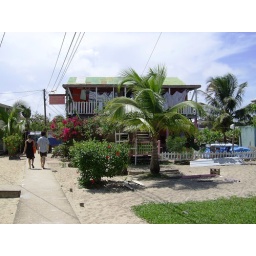
This sidewalk is in the Guiness Book of World Records for being the world's narrowest street